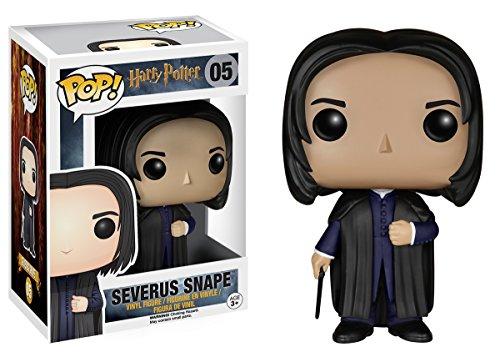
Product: Funko POP Movies: Harry Potter - Severus Snape Action Figure
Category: Toys & Games | Collectible Toys | Statues, Bobbleheads & Busts
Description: Check out the other Harry Potter figures from Funko.
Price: $10.95